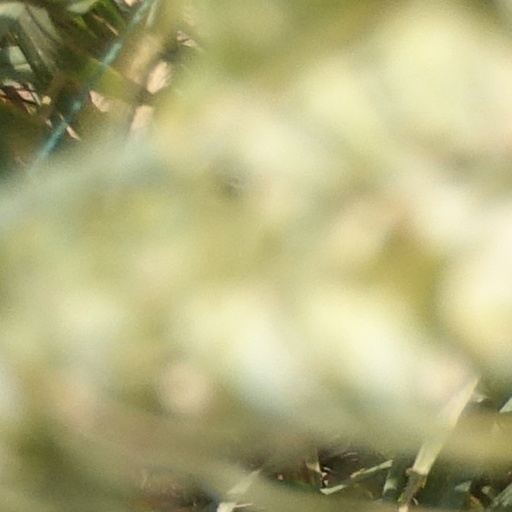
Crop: wheat